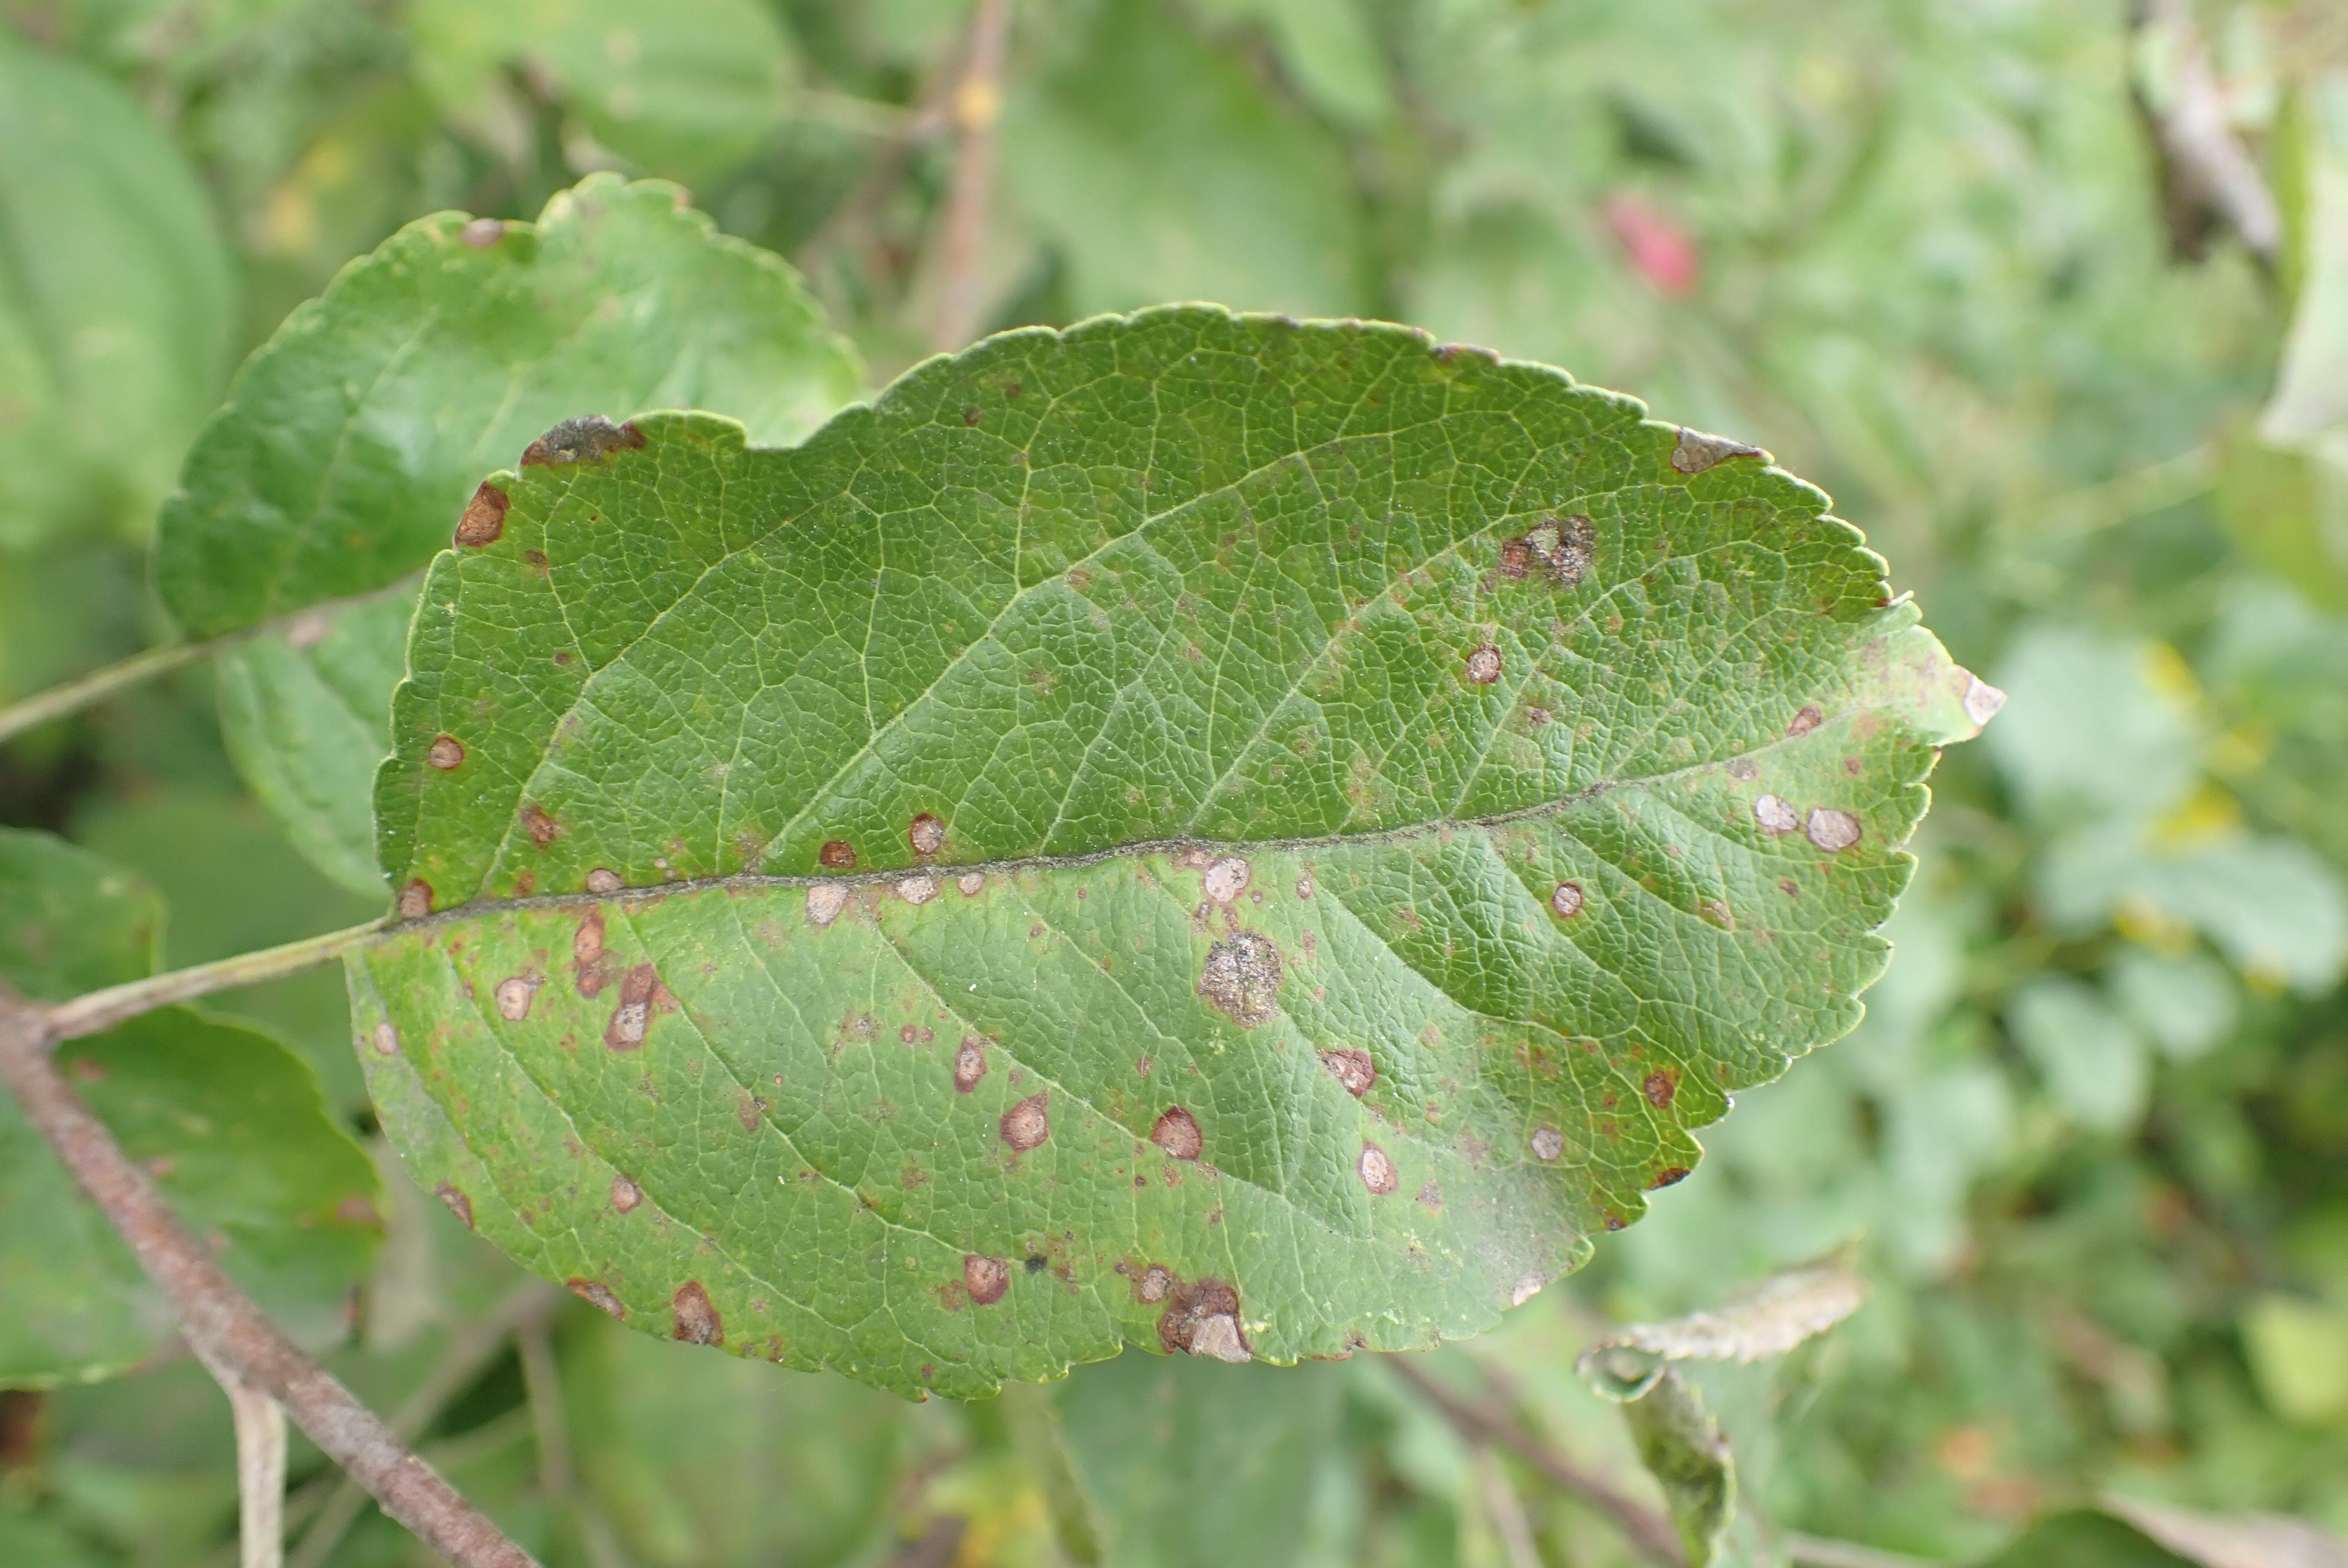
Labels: complex